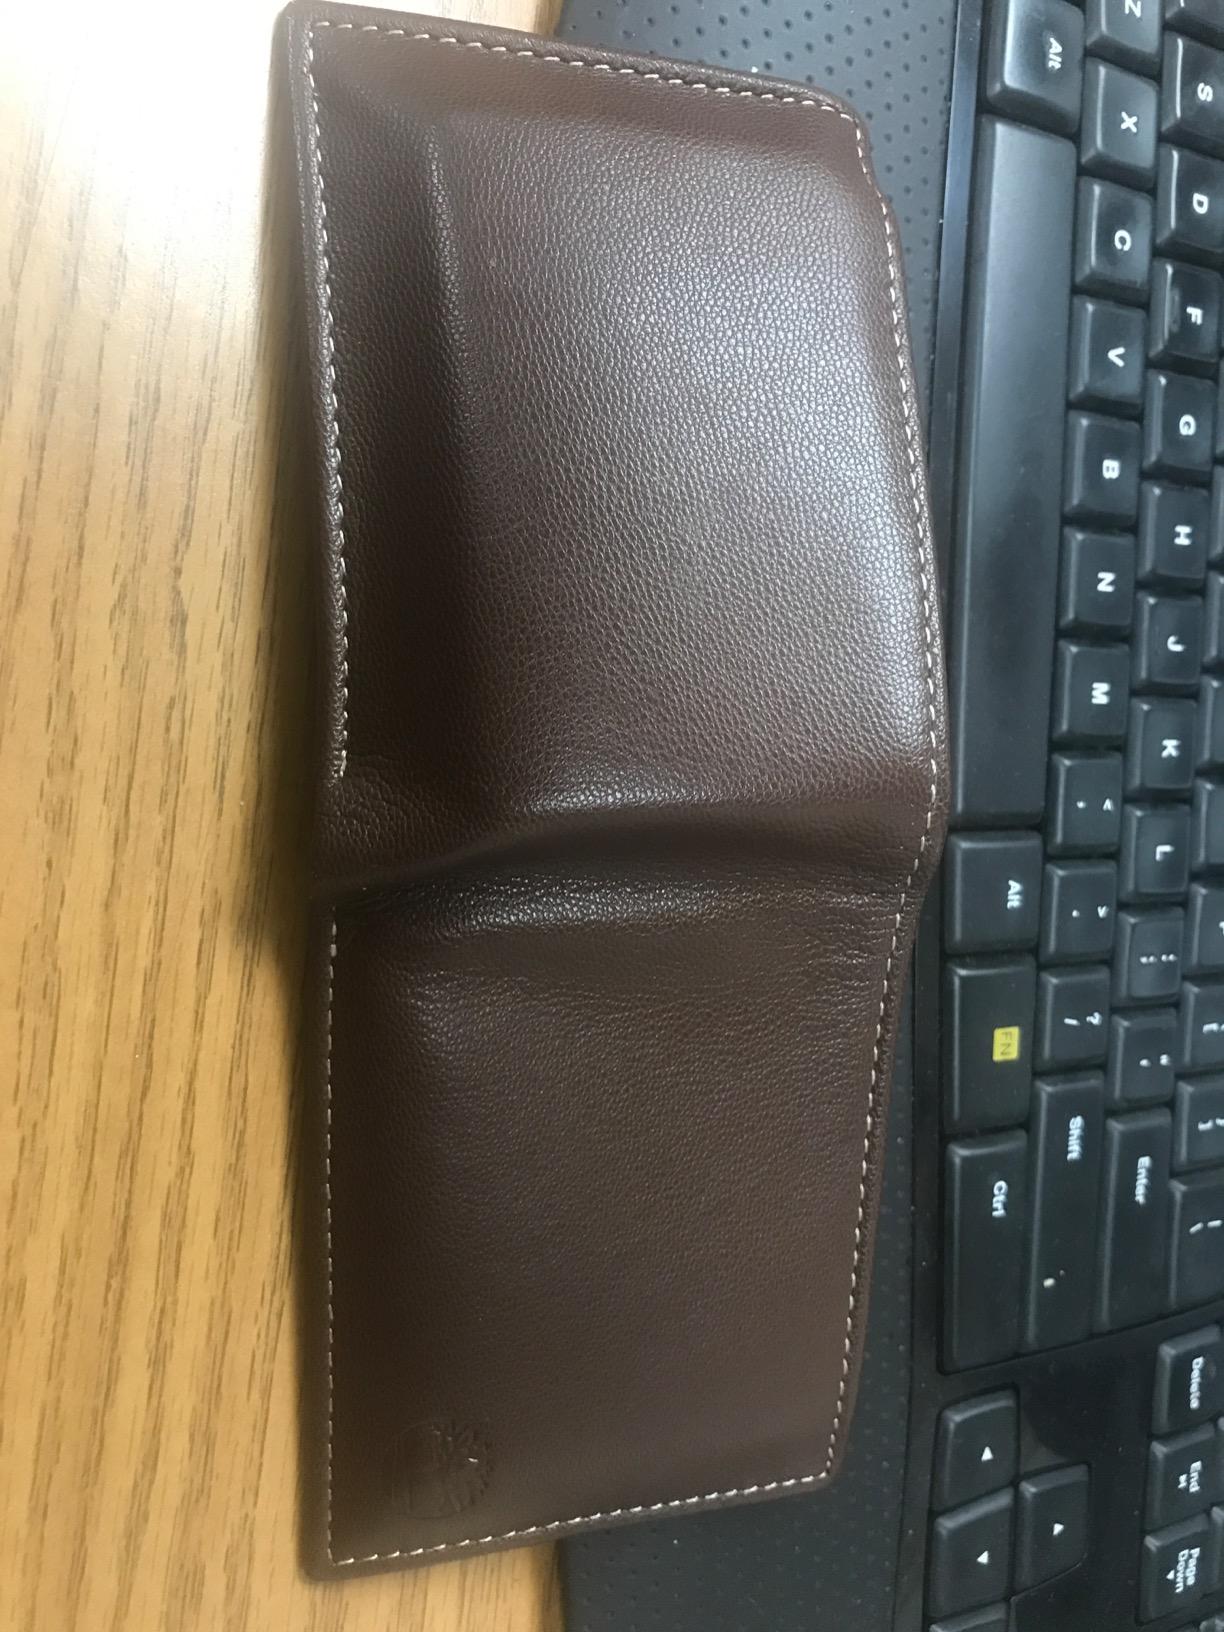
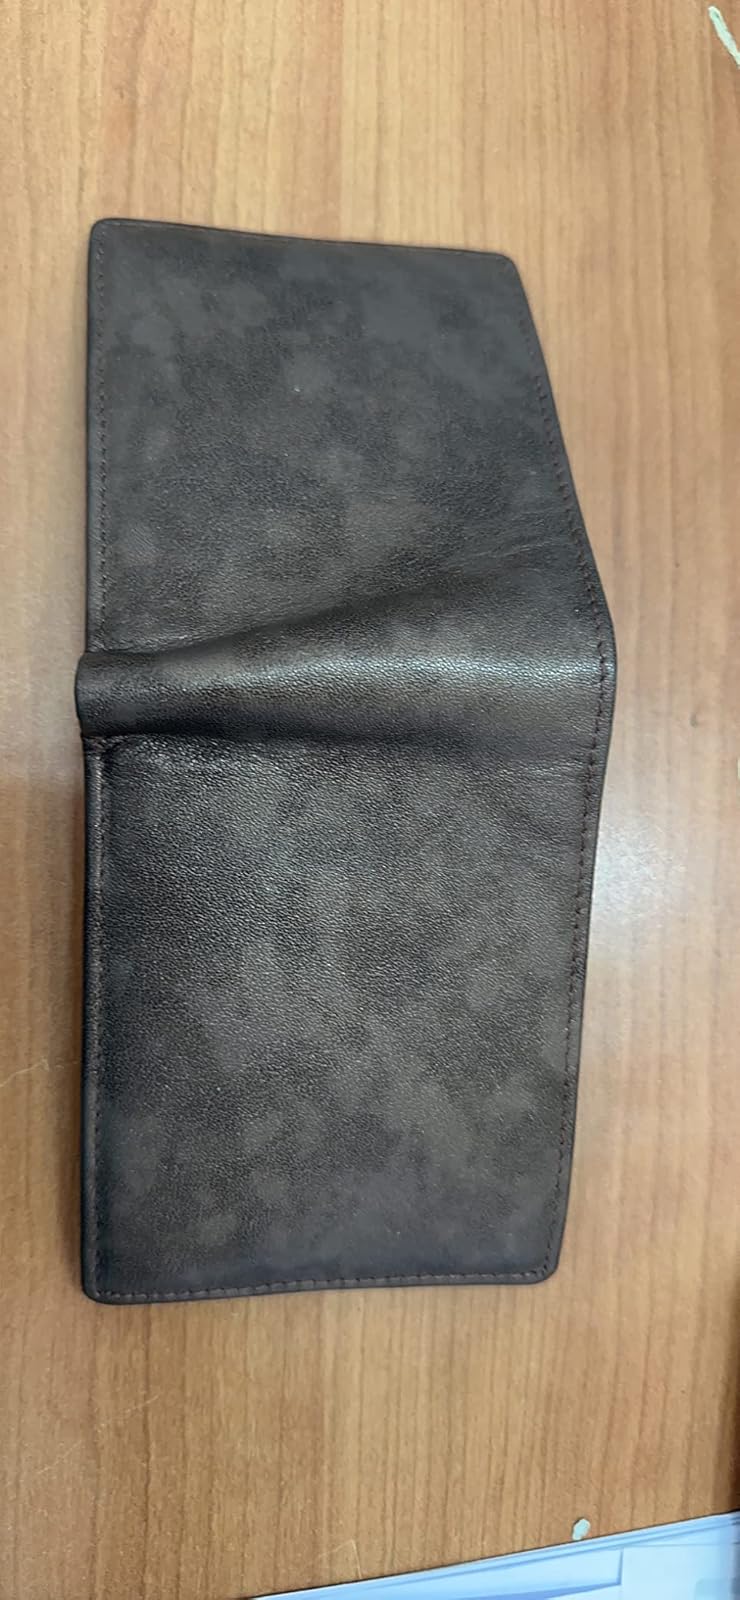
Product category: accessories_wallet
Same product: no